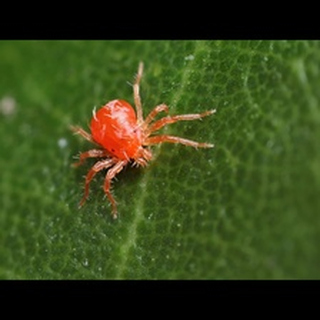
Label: wheat_mite